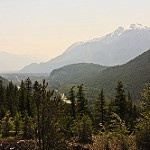
Label: mountain